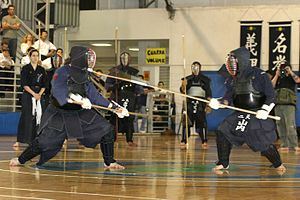
Naginata / De moderne skoler
"Kampsporten, Naginatado, hvor ""sportsvåbet"" er fremstillet af bambus.